Geology of the Kimberley (Western Australia)

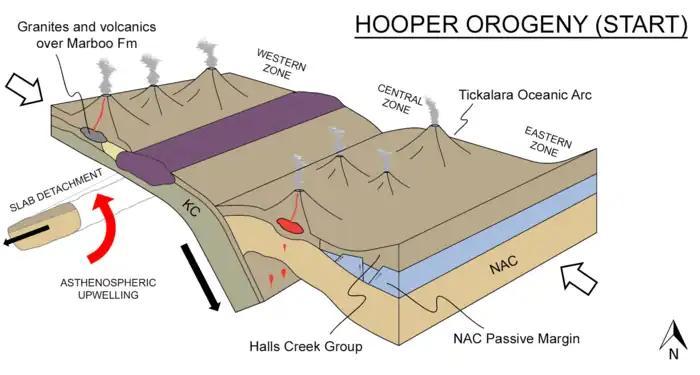
Early Hooper Orogeny: Convergence of the Kimberley Craton to the North Australian Craton and development of the Tickalara Oceanic Arc.

Enhanced partial melting, as a result of further subduction during the later stages of the Hooper Orogeny, produced widespread mafic and ultramafic intrusions in the Central Zone, with intrusions of the Paperbark Supersuite in the Western Zone, and the intrusions of the Panton Suite in the Eastern Zone.